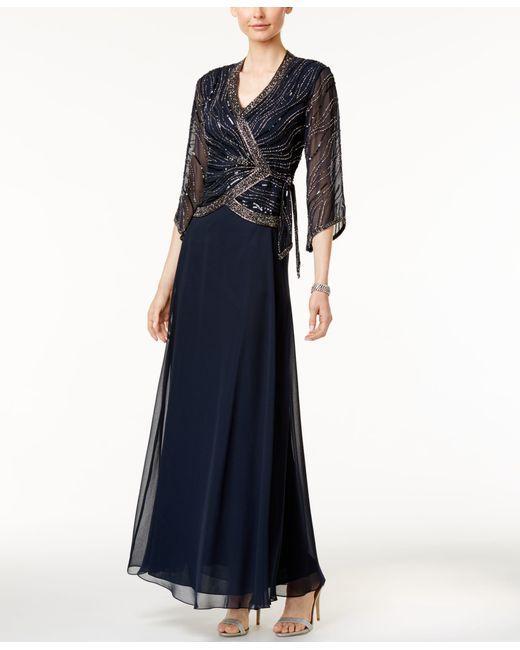
Ignite Damen Mesh mit Goldfolie Abendkleid